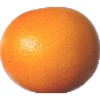
Label: Grapefruit Pink 1